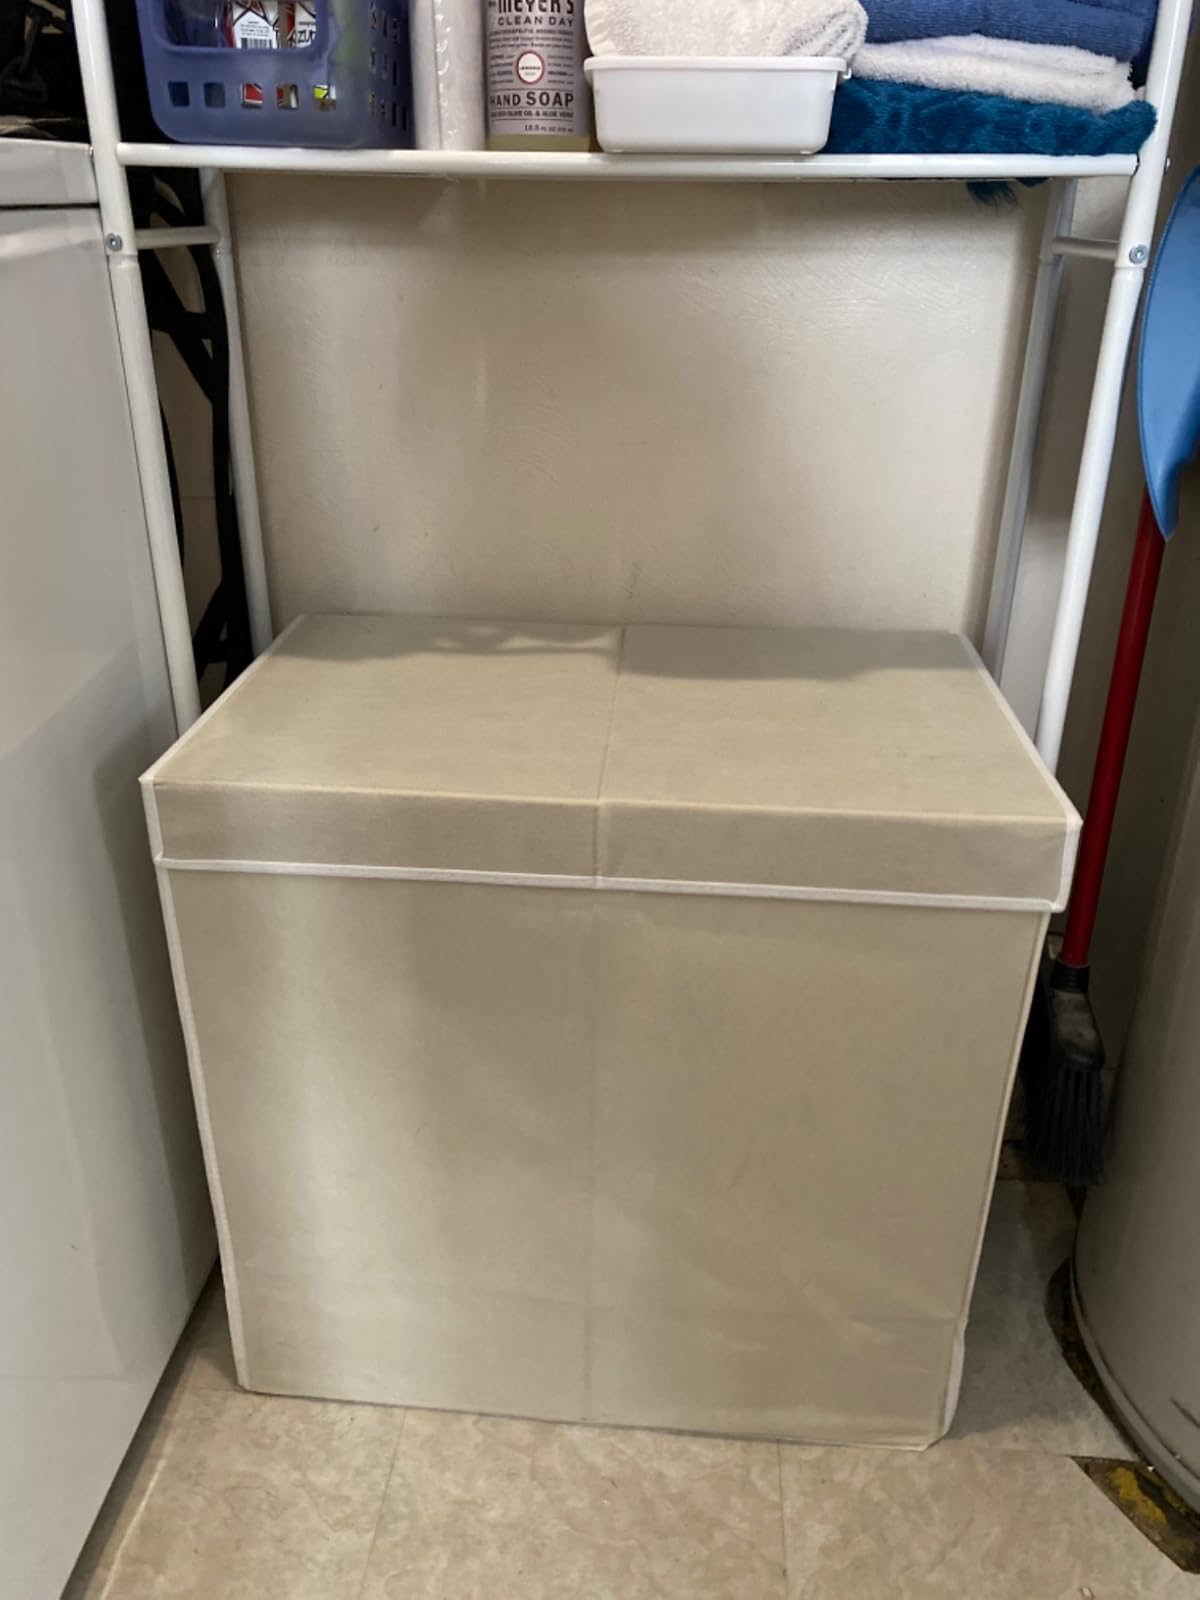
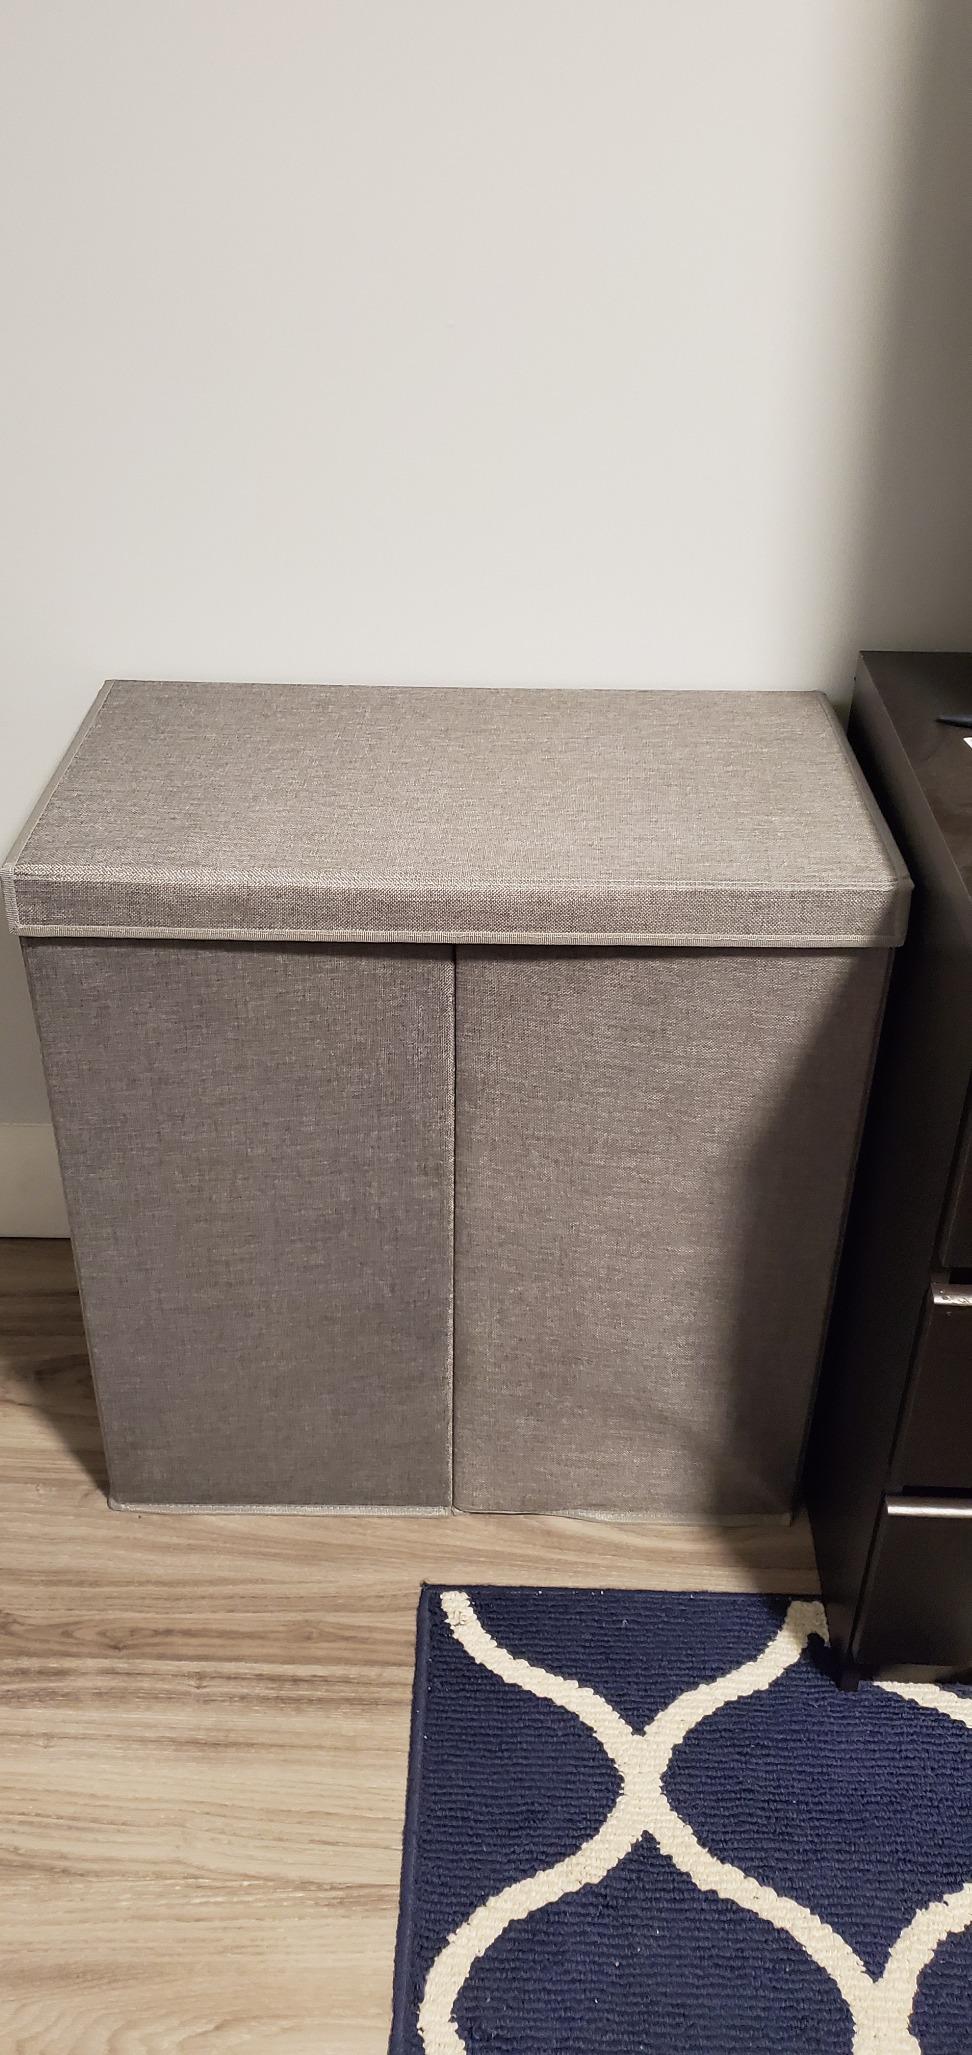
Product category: items_hamper
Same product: no